Choropleth map

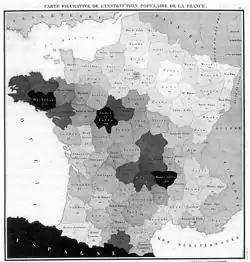
Dupin's 1826 map of literacy in France

The earliest known choropleth map was created in 1826 by Baron Pierre Charles Dupin, depicting the availability of basic education in France by department. More ""cartes teintées"" ("tinted maps") were soon produced in France to visualize other "moral statistics" on education, disease, crime, and living conditions. Choropleth maps quickly gained popularity in several countries due to the increasing availability of demographic data compiled from national Censuses, starting with a series of choropleth maps published in the official reports of the 1841 Census of Ireland. When Chromolithography became widely available after 1850, color was increasingly added to choropleth maps.